List of Doctors characters

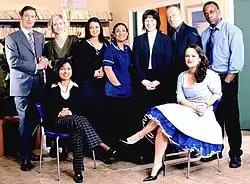
"Doctors" cast in 2002, all of whom departed before 2024. (Back row, -: Marc Eliot (Tom Butcher), Helen Thompson (Corrinne Wicks), Jude Carlyle, Faith Walker ([Eve Fontaine]), (Natalie J. Robb), Kate McGuire (Maggie Cronin), Mac McGuire (Christopher Timothy), Ben Kwarme (Ariyon Bakare). Front row, L-R: Kali Hamanda (Nicole Arumugam) and Katrina Bullen (Tabitha Wady).

The original nine regular characters to be introduced in "Doctors" were Mac McGuire (Christopher Timothy), Steve Rawlings (Mark Frost), Helen Thompson (Corrinne Wicks), Rana Mistry (Akbar Kurtha), Caroline Powers (Jacqueline Leonard), Kate McGuire (Maggie Cronin), Anoushka Flynn (Carli Norris), Ruth Harding (Yvonne Brewster) and Joanna Helm (Sarah Manners), all of whom have since left. In the early 2000s, the Woodson family consisting of Ronnie (Seán Gleeson), George (Stirling Gallacher) and Bracken (Jessica Gallacher) were introduced, with the family appearing until the later half of the decade. The late 2000s also saw the departures of regulars Vivien March (Anita Carey), Archie Hallam (Matt Kennard) and Melody Bell (Elizabeth Bower). The early 2010s also featured the exits of several regular characters, including Lily Hassan (Seeta Indrani), Ruth Pearce (Selina Chilton), Simon Bond (David Sturzaker) and Freya Wilson (Lu Corfield). In 2013, producers wrote three characters out of the series, with Jack Hollins (Nicolas Woodman), Imogen Hollins (Charlie Clemmow) and Elaine Cassidy (Janet Dibley) exiting.